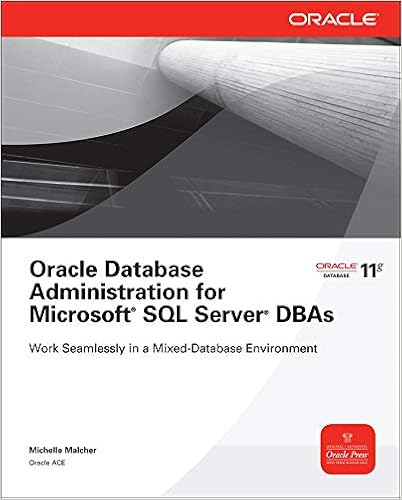
Oracle Database Administration for Microsoft SQL Server DBAs (Oracle Press)
Category: Books
From the Publisher Michelle Malcher, Oracle ACE, is a senior database administrator with more than 11 years’ experience in database development, design, and administration. She is a contributing author to Oracle Database 11g: A Beginner’s Guide and to the IOUG Best Practices Tip Booklet. Michelle is on the Board of the Independent Oracle User Group (IOUG). About the Author Michelle Malcher, Oracle ACE, is a senior database administrator with more than 11 years’ experience in database development, design, and administration. She is a contributing author to Oracle Database 11g: A Beginner’s Guide and to the IOUG Best Practices Tip Booklet. Michelle is on the Board of the Independent Oracle User Group (IOUG).
Features: Publisher's Note: Products purchased from Third Party sellers are not guaranteed by the publisher for quality, authenticity, or access to any online entitlements included with the product. | Apply Your SQL Server DBA Skills to Oracle Database Administration | Use your SQL Server experience to set up and maintain a high-performance Oracle Database environment. Written by a DBA with expertise in both platforms, | Oracle Database Administration for Microsoft SQL Server DBAs | illustrates each technique with clear explanations, examples, and comparison tables. Get full details on Oracle Database intervals, creation assistants, management techniques, and query tools. High availability, disaster recovery, and security procedures are also extensively covered in this comprehensive Oracle Press guide. | Install and configure Oracle Database on Windows or Linux systems | Install and configure Oracle Database on Windows or Linux systems | Administer and monitor databases from Oracle Enterprise Manager | Administer and monitor databases from Oracle Enterprise Manager | Implement robust security using roles, permissions, and privileges | Implement robust security using roles, permissions, and privileges | Back up and restore databases with Oracle Recovery Manager | Back up and restore databases with Oracle Recovery Manager | Use the Oracle cost-based optimizer to tune performance | Use the Oracle cost-based optimizer to tune performance | Write, debug, and execute PL/SQL queries using Oracle SQL Developer | Write, debug, and execute PL/SQL queries using Oracle SQL Developer | Maximize availability with Oracle Real Application Clusters | Maximize availability with Oracle Real Application Clusters | Build standby and failover servers using Oracle Data Guard | Build standby and failover servers using Oracle Data Guard